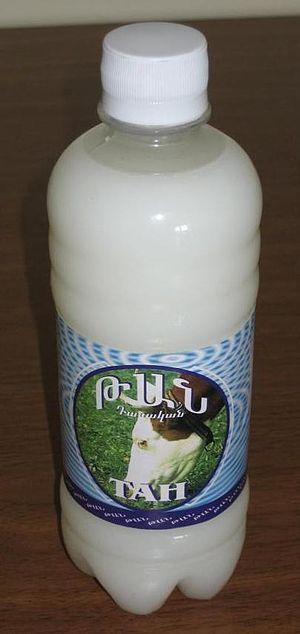
Le dough, dérivé de « doushidan » qui signifie « traire », est une boisson à base de lait fermenté. C'est la boisson nationale de l'Iran, consommée et commercialisée en Afghanistan, Azerbaïdjan, Arménie, Irak, Syrie, Turquie et Balkans, ainsi que dans d’autres pays du Moyen-Orient et d’Asie centrale.